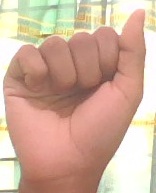
ASL sign: A